Old Chiswick

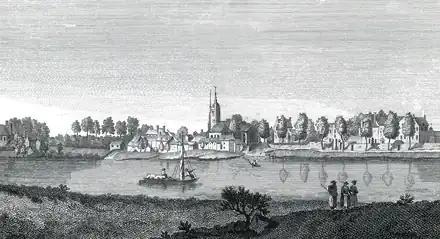
Chiswick from the river, in Walter Harrison's "History of London", c. 1775

Old Chiswick is the area of the original village beside the river Thames for which the modern district of Chiswick is named. The village grew up around St Nicholas Church, founded c. 1181 and named for the patron saint of fishermen. The placename was first recorded c. 1000 as "Ceswican" ('Cheese farm'). In the Middle Ages the villagers lived by fishing, boatbuilding, and handling river traffic. The surrounding area was rural until the late 19th century.